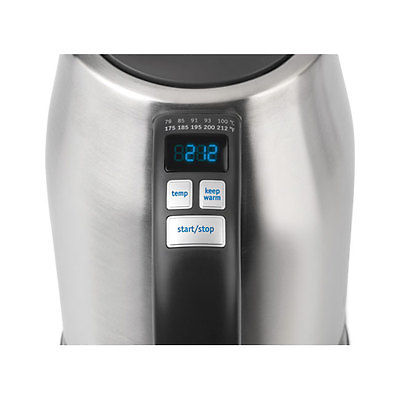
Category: kettle